Dominican Republic–Haiti border

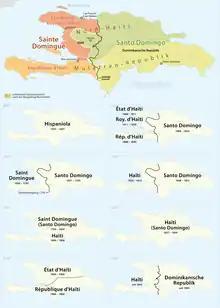
Map showing the shifting border on Hispaniola

The division of the island of Hispaniola dates to the 16th and 17th centuries, when the Spanish colonized the eastern part of the island and the French colonized the western part of the island. After decades of hostilities, mutual acknowledgement by France and Spain of their respective colonies, Saint-Domingue and Santo Domingo, was accomplished by way of the Peace of Ryswick in 1697. A more precise boundary was drawn in 1777 via the Treaty of Aranjuez. The distinction between the two parts of the island was accentuated by differing settlement patterns in the two colonies. Whereas the Spanish developed a settler-based society with limited slavery, the French forcibly settled thousands of African slaves in Saint Domingue, with the slave population coming to dominate demographically. In 1791 the Haitian slaves launched the Haitian Revolution, gaining independence from France in 1804 as the First Empire of Haiti. In 1821 the Dominicans declared independence from Spain; however Haiti then invaded and annexed the colony. The Dominicans fought a war against the Haitians and gained independence in 1844, with the border being restored.